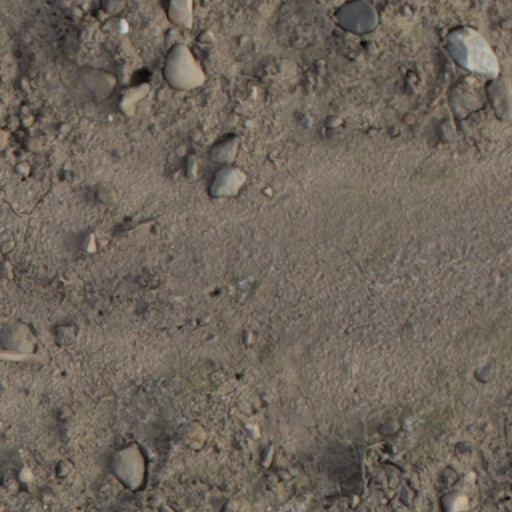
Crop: wheat